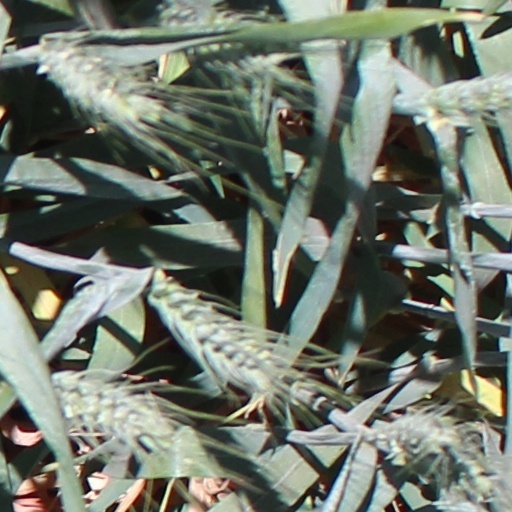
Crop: wheat